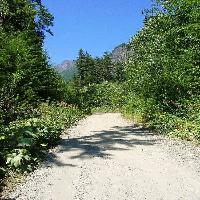
Weather: sun or clear